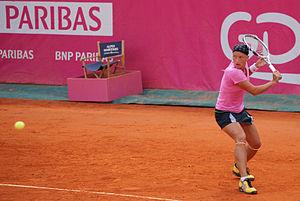
Petra Rampre, Open ITF Cagnes 2012